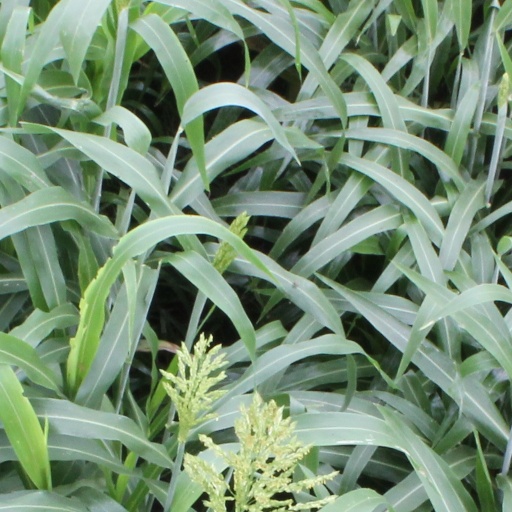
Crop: sorghum